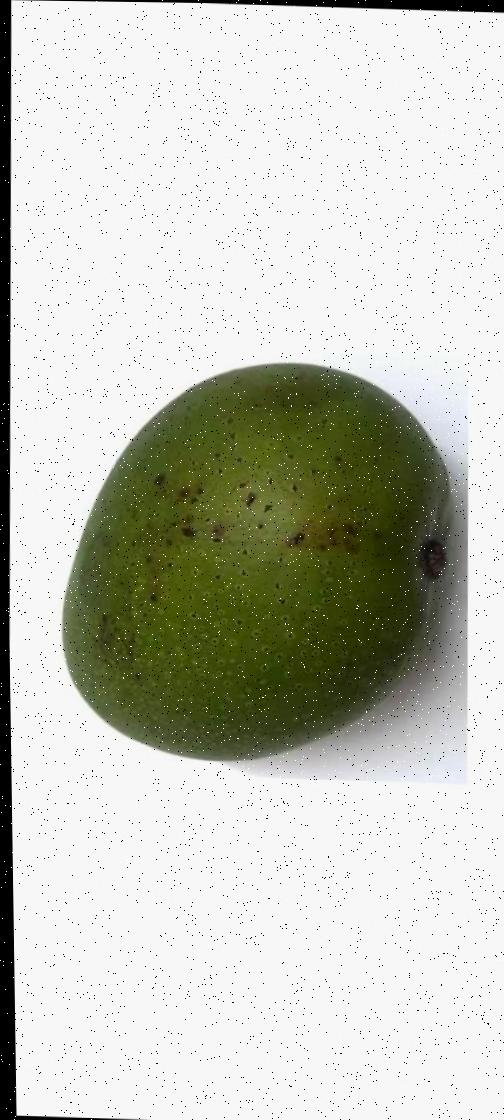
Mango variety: Ashshina Zhinuk